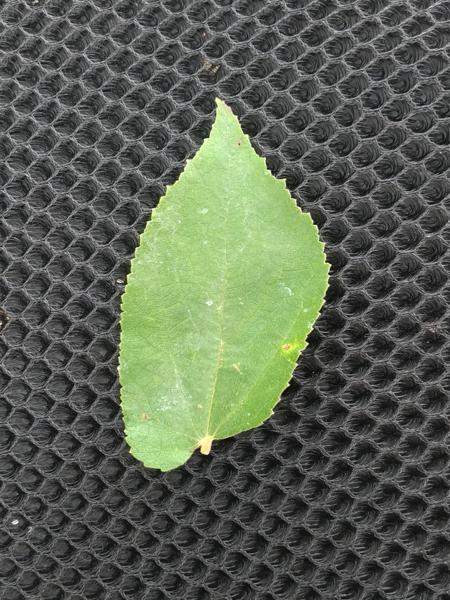
Plant: Gasagase